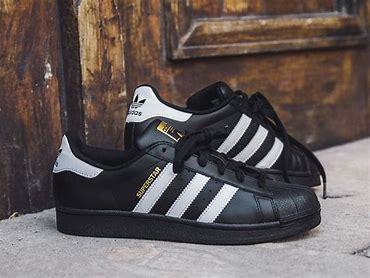
Brand: adidas
Model: Originals Superstar